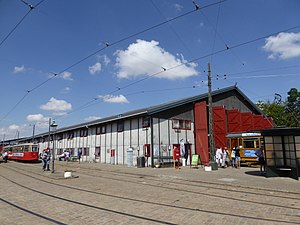
Sporvejsmuseet Skjoldenæsholms historie / 1965-1978: Etableringen / Byggeriet går i gang og i stå
Remise 1 der blev opført i 1975-1977 efter at det første remisebyggeri måtte stoppes.
Sporvejsmuseet Skjoldenæsholms historie går fra stiftelsen af foreningen Sporvejshistorisk Selskab 8. februar 1965 over indvielsen af museet 26. maj 1978 og frem til i dag. Sporvejshistorisk Selskab blev stiftet på et tidspunkt, hvor sporvognene i København var ved at blive erstattet af busser. Man besluttede derfor at bevare nogle af de gamle sporvogne, mens tid var. Efterfølgende kom der også sporvogne fra Odense og Aarhus til samt busser og trolleybusser. Imens ledtes efter et sted til en museumssporvej, hvilket lykkedes da man fik kontakt med godset Skjoldenæsholm på Midtsjælland i 1972. Her blev der til at begynde med anlagt en remise og en metersporet strækning til sporvogne fra Aarhus.